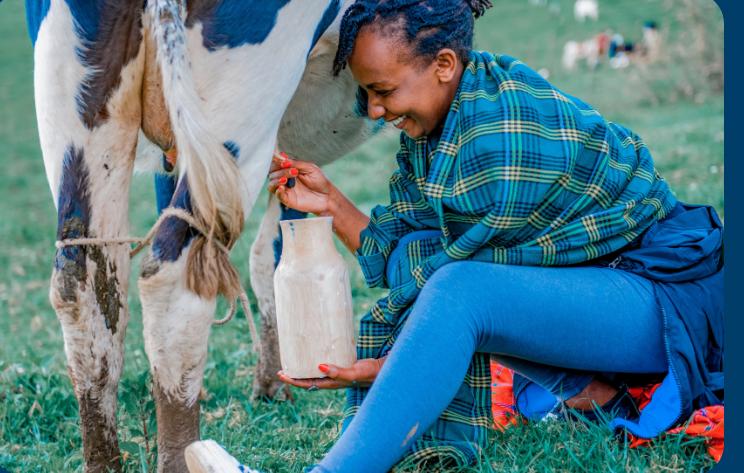
Ninaona mwanadada ambaye amejifunika kwa leso, ambaye anakamua maziwa kutoka kwa ng'ombe. Ng'ombe hii imefungwa miguu ya nyuma.